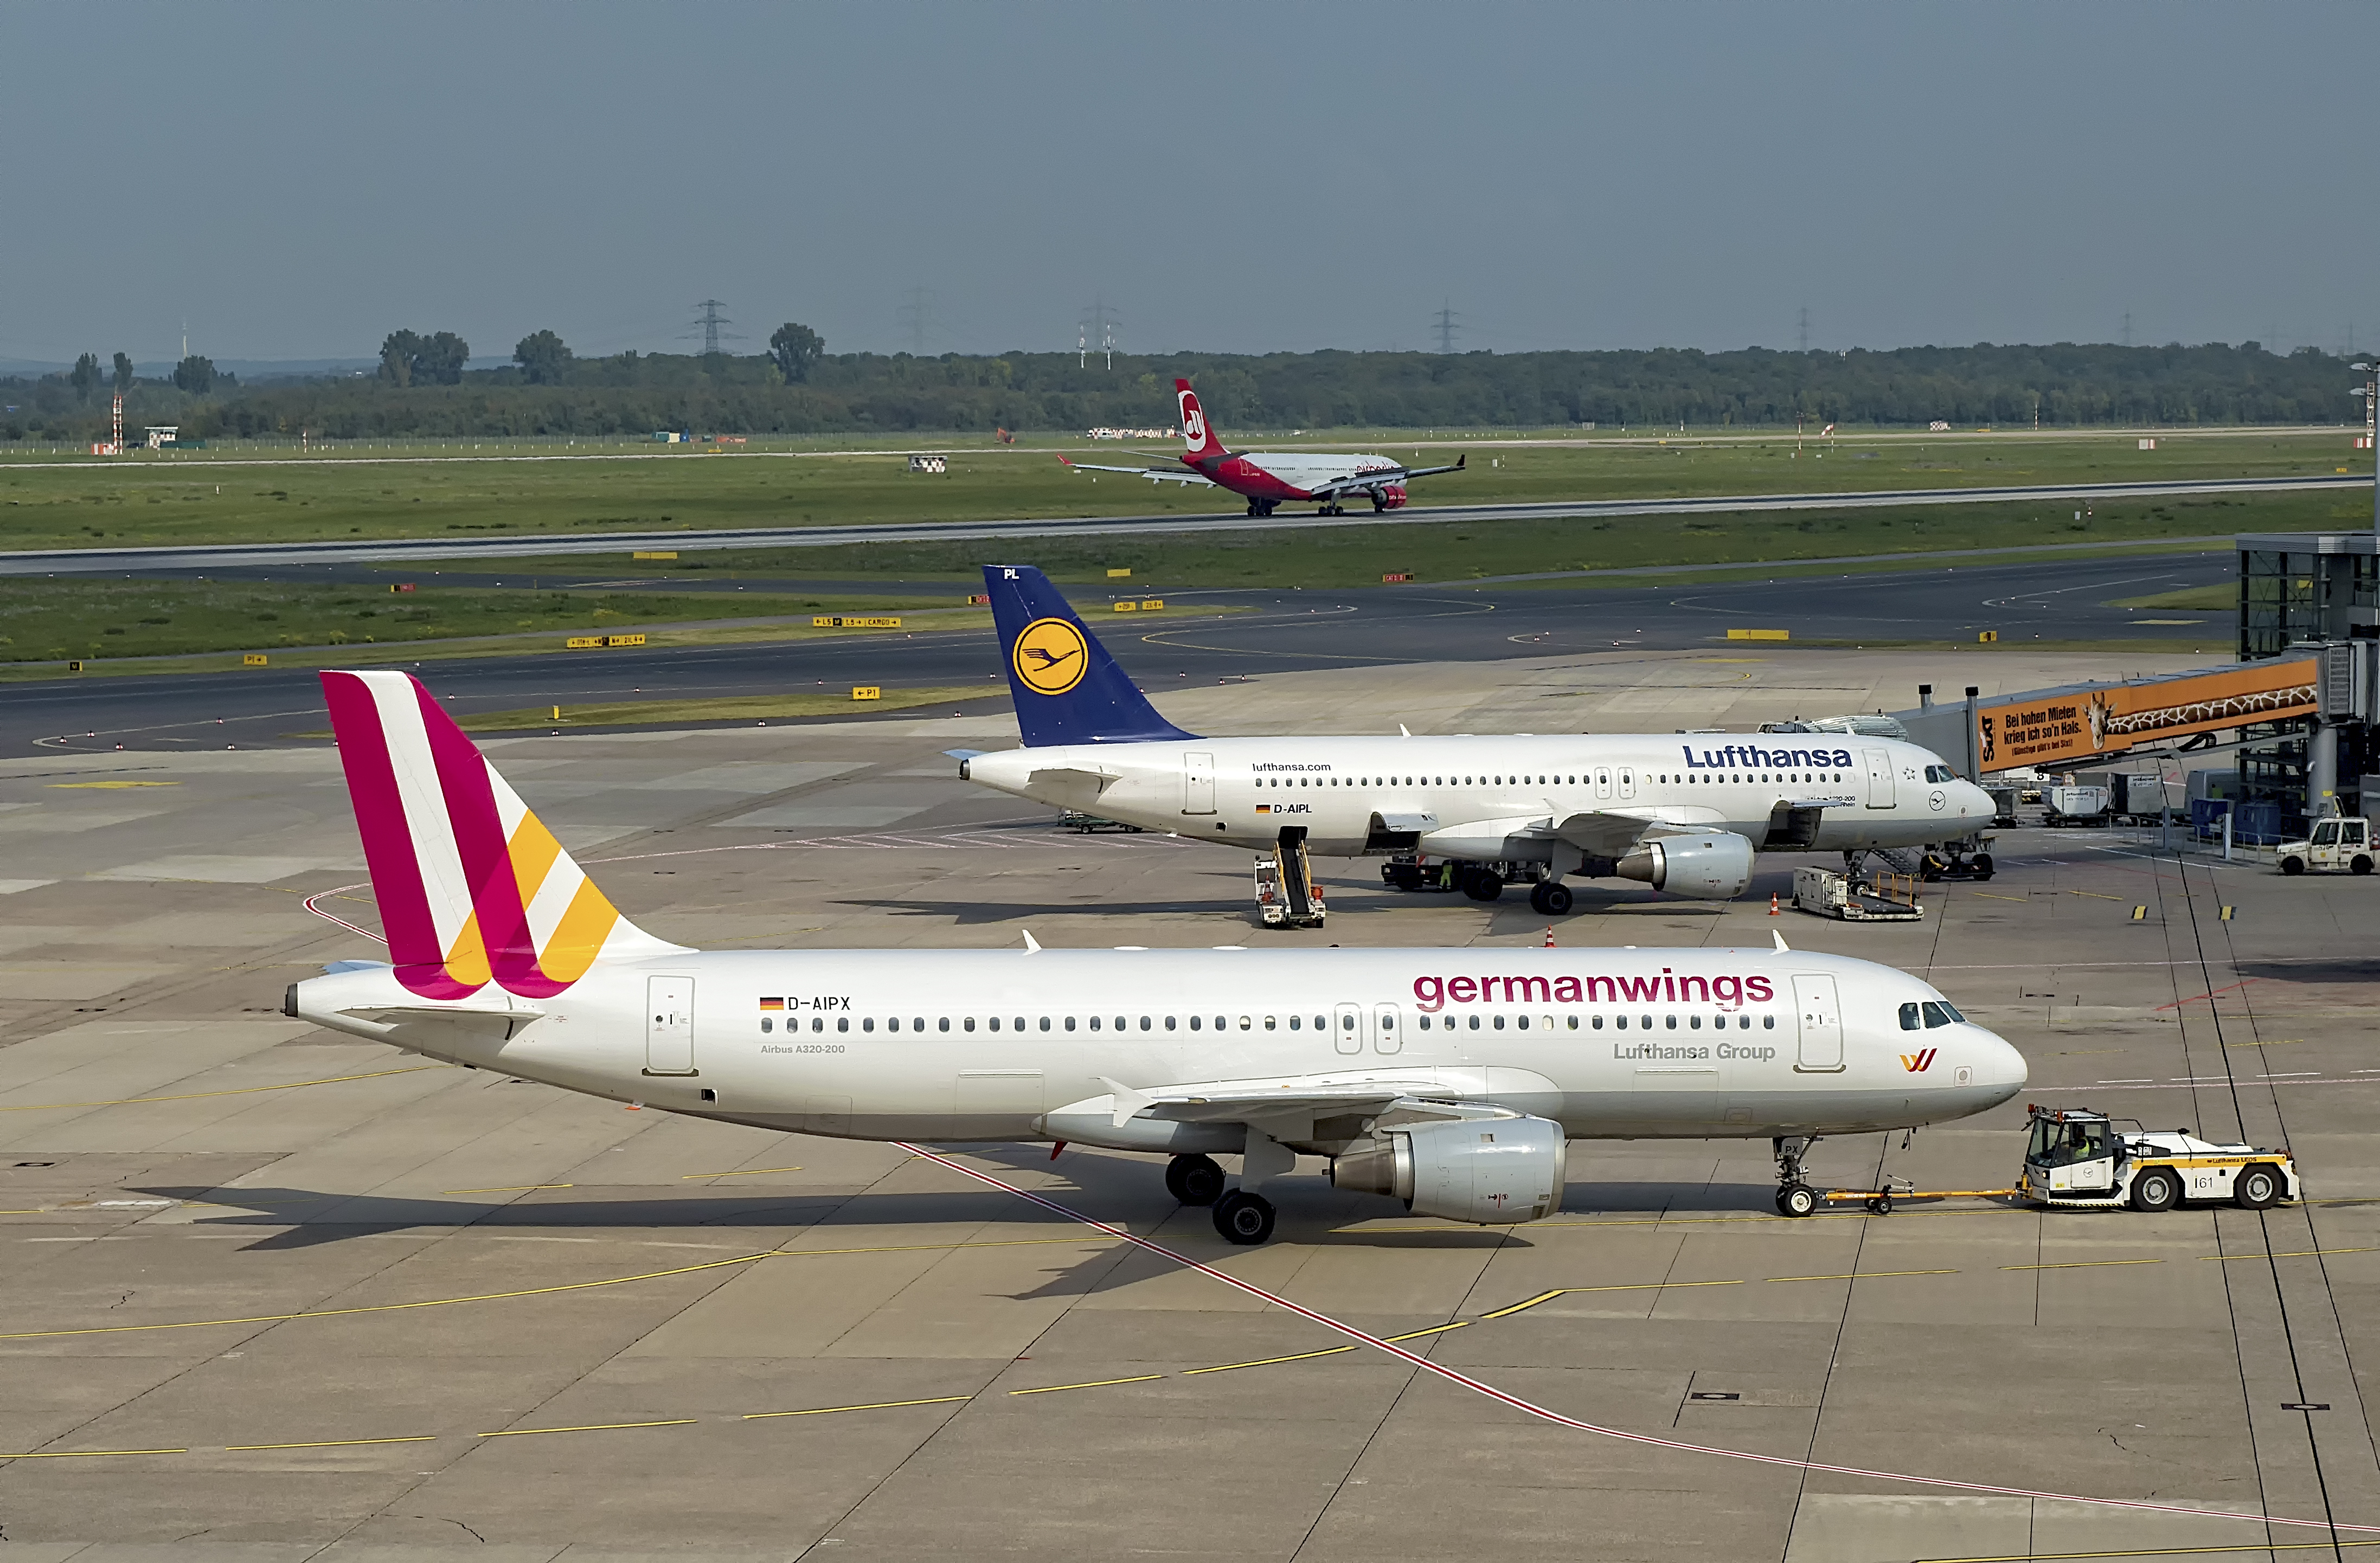
airport, airplane, aircraft, vehicle, airline, aviation, international, infrastructure, airliner, germany, airbus, planes, dsseldorf, lufthansa, boeing, takeoff, duesseldorf, airberlin, germanwings, jet aircraft, airbus a330, boeing 777, boeing 767, air travel, atmosphere of earth, wide body aircraft, narrow body aircraft, airport apron, airbus a320 family